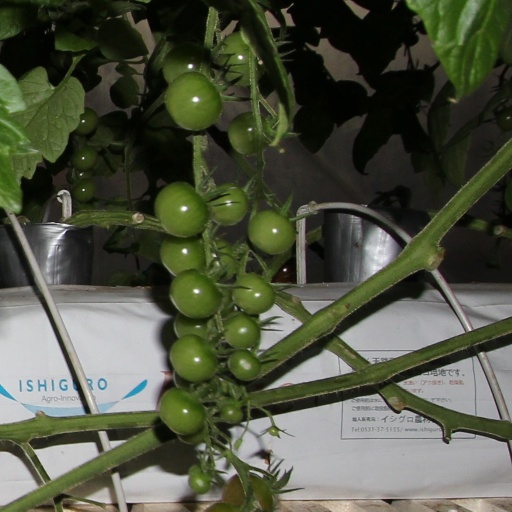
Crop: tomato